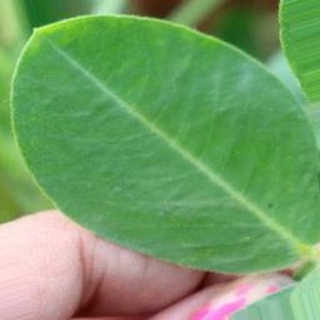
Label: healthy_groundnut